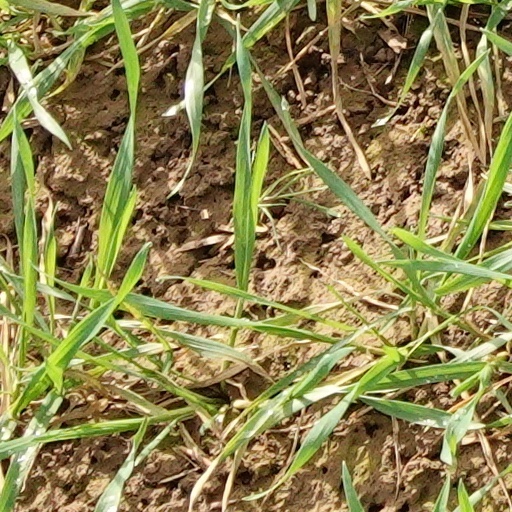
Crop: wheat